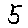
Label: 5